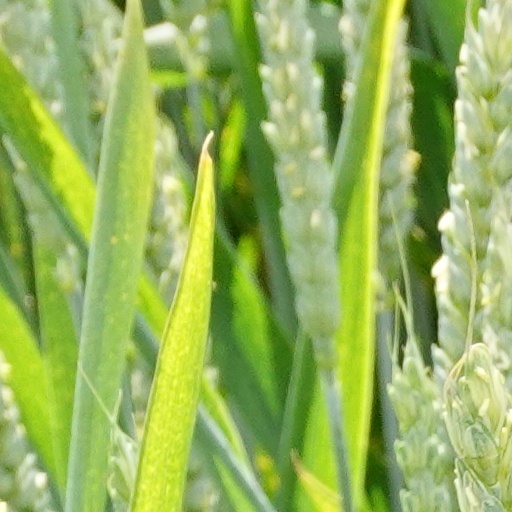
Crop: wheat